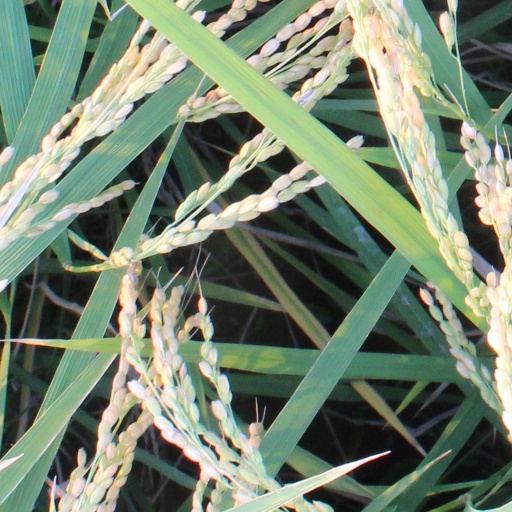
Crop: rice